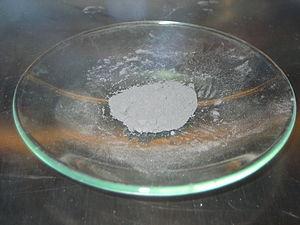
Le nickel est l'élément chimique de numéro atomique 28, de symbole Ni. Le corps simple nickel est un métal.
Le nickel de Raney est un catalyseur solide utilisé dans de nombreux procédés industriels. Constitué d'une fine poudre grise d'un alliage de nickel et d'aluminium, il a été développé en 1926 par l'ingénieur américain Murray Raney comme solution de remplacement aux catalyseurs utilisés à cette époque dans l'industrie pour l'hydrogénation des huiles végétales. Plus récemment, il est utilisé comme catalyseur hétérogène pour une grande variété de réactions de la chimie organique, le plus souvent pour des hydrogénations. En 1939, Leopold Ruzicka et Adolph Butenandt obtinrent le prix Nobel de chimie pour avoir synthétisé des hormones mâles à partir de cholestérol en utilisant le nickel de Raney comme catalyseur.